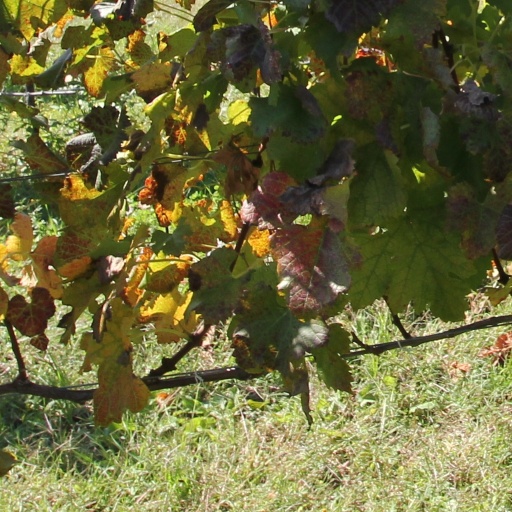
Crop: grape